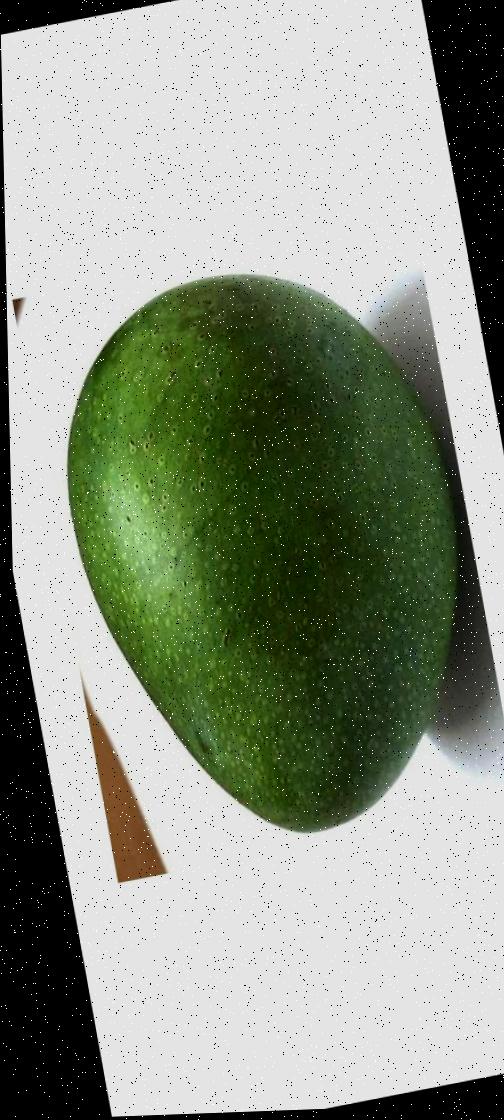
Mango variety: Ashshina Zhinuk